Shuanghudadao station

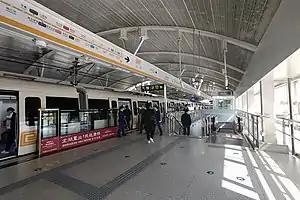

Shuanghudadao is a metro station of Zhengzhou Metro Chengjiao line.